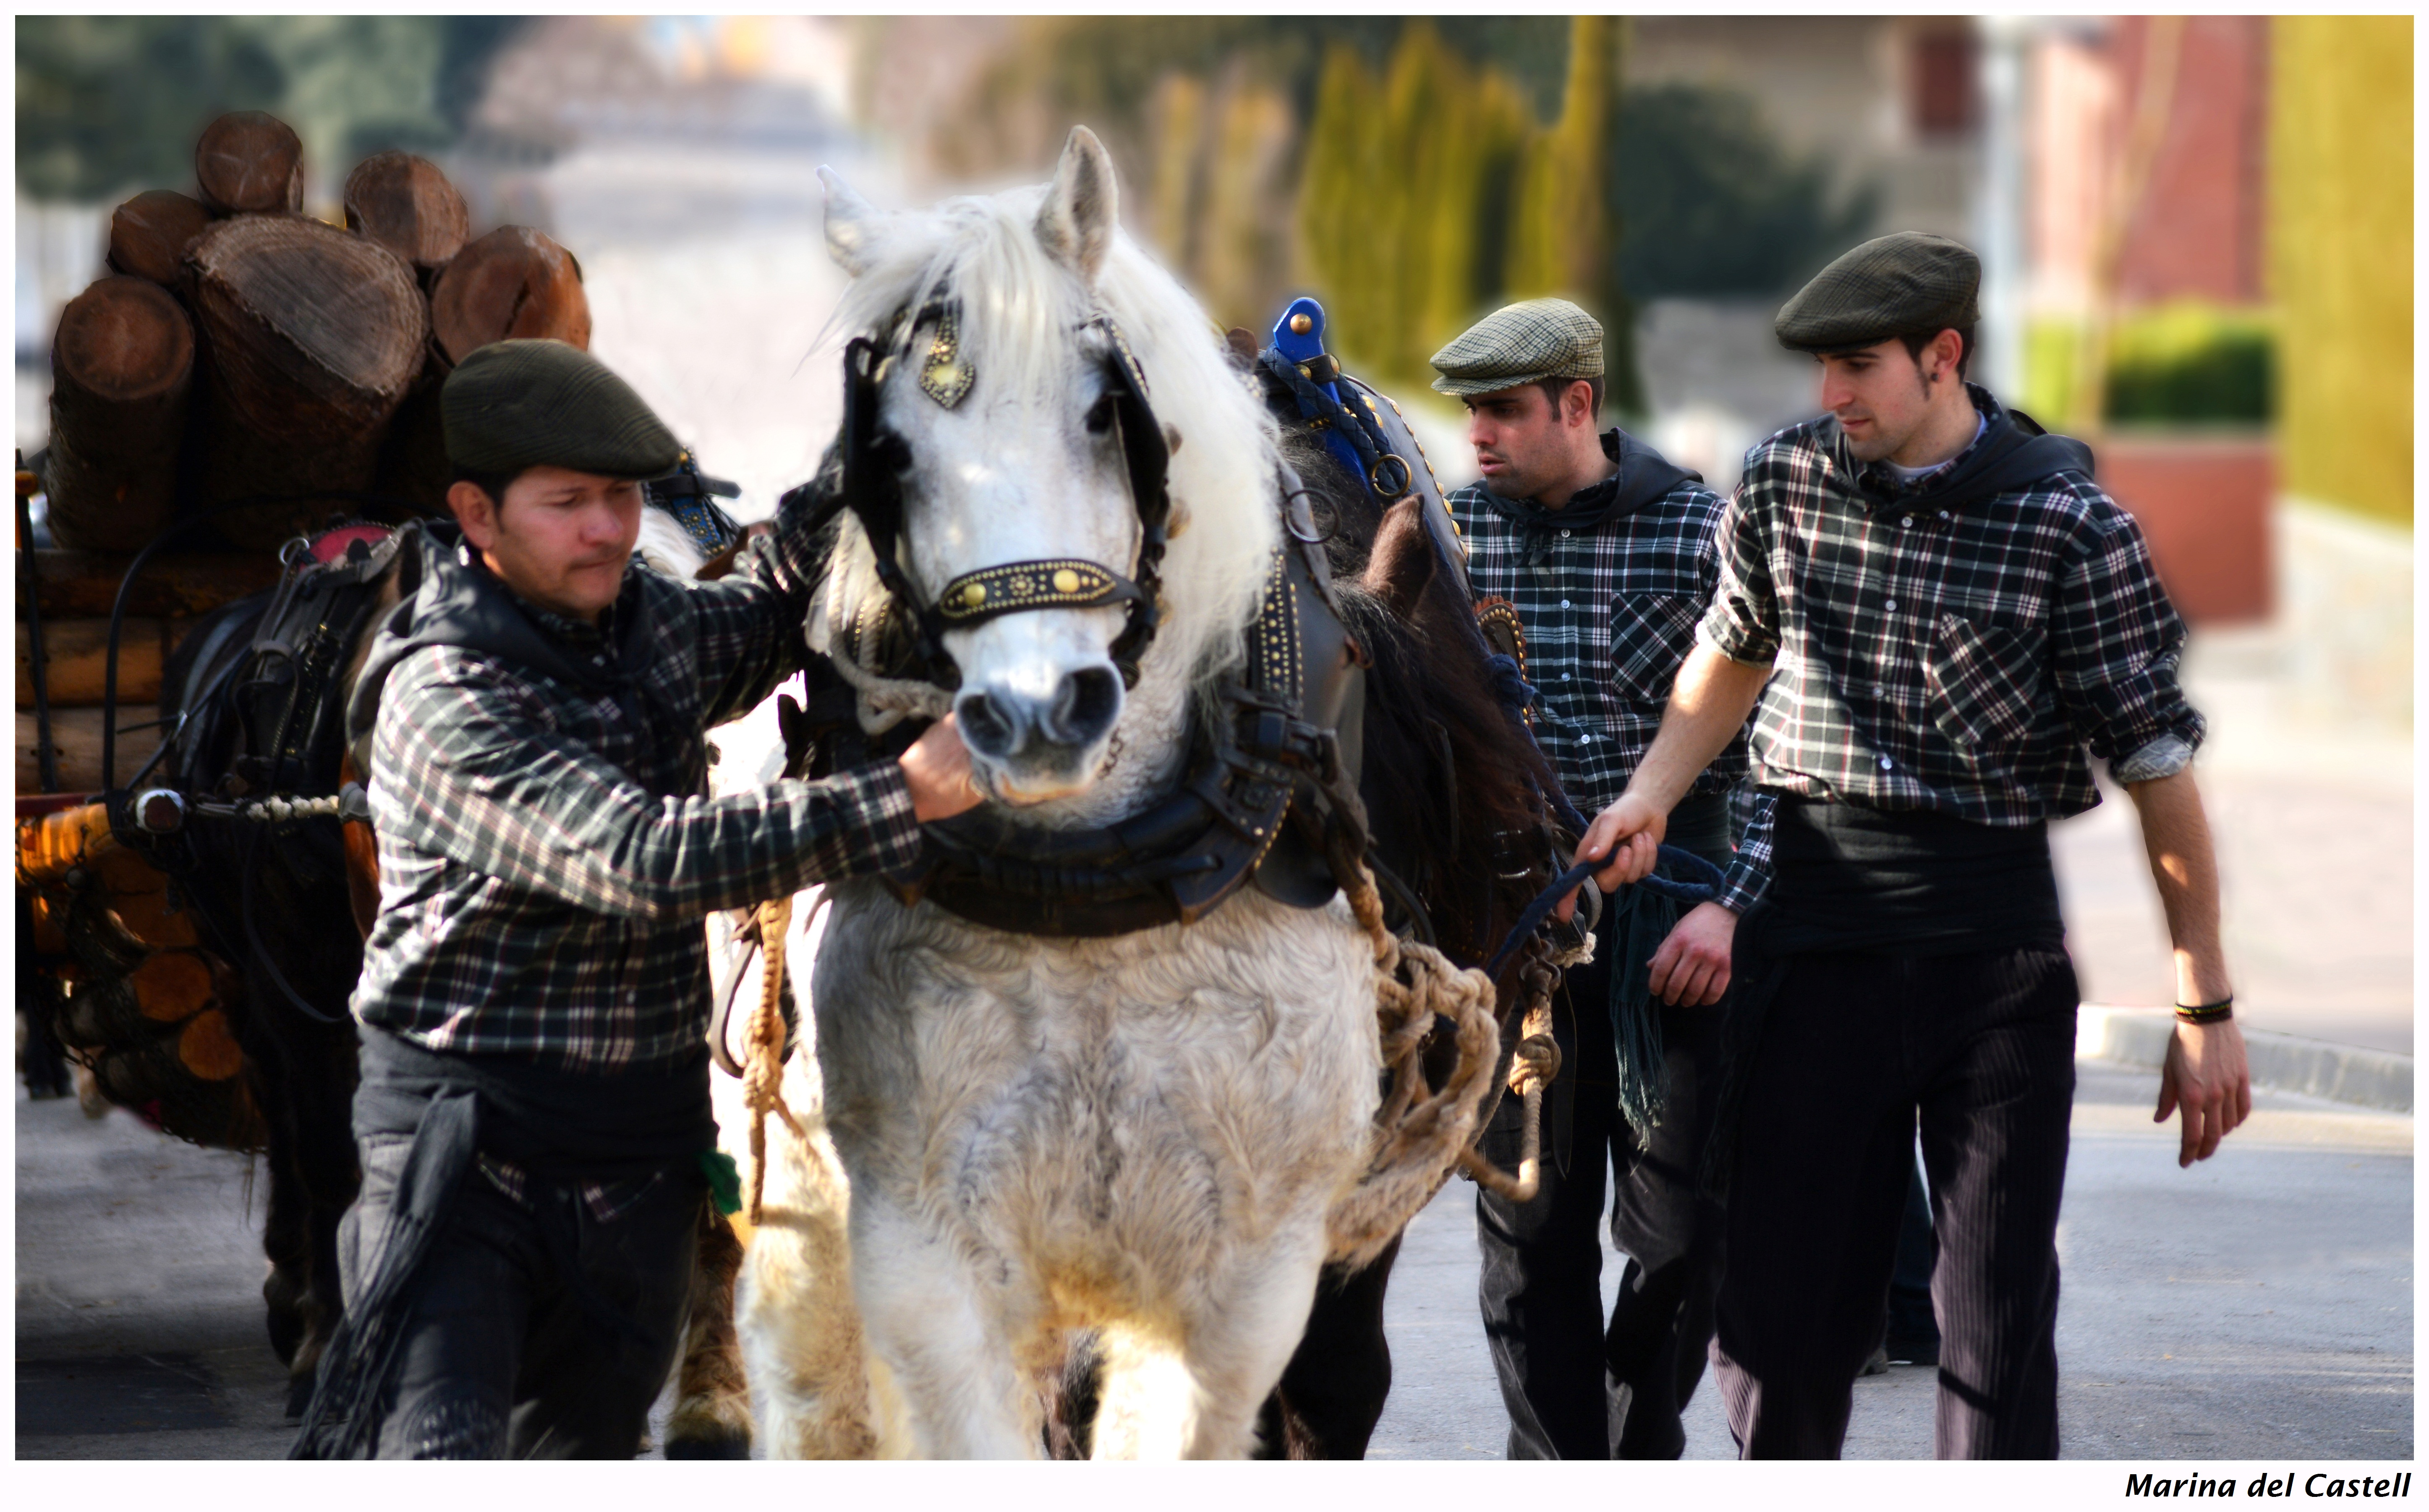
man, wood, white, street, home, transport, horse, bois, blanc, rue, calle, blanco, hombre, homme, caballo, cheval, strasse, weiss, carro, carriage, cavallo, madera, fuerza, pferd, bianco, strength, uomo, carrozza, carruaje, carrosse, taradell, strada, carrer, cavall, mann, holz, fusta, tonis, for a, legno, resistenza, equuscaballus, st rke, trestombs, vigueur, pack animal